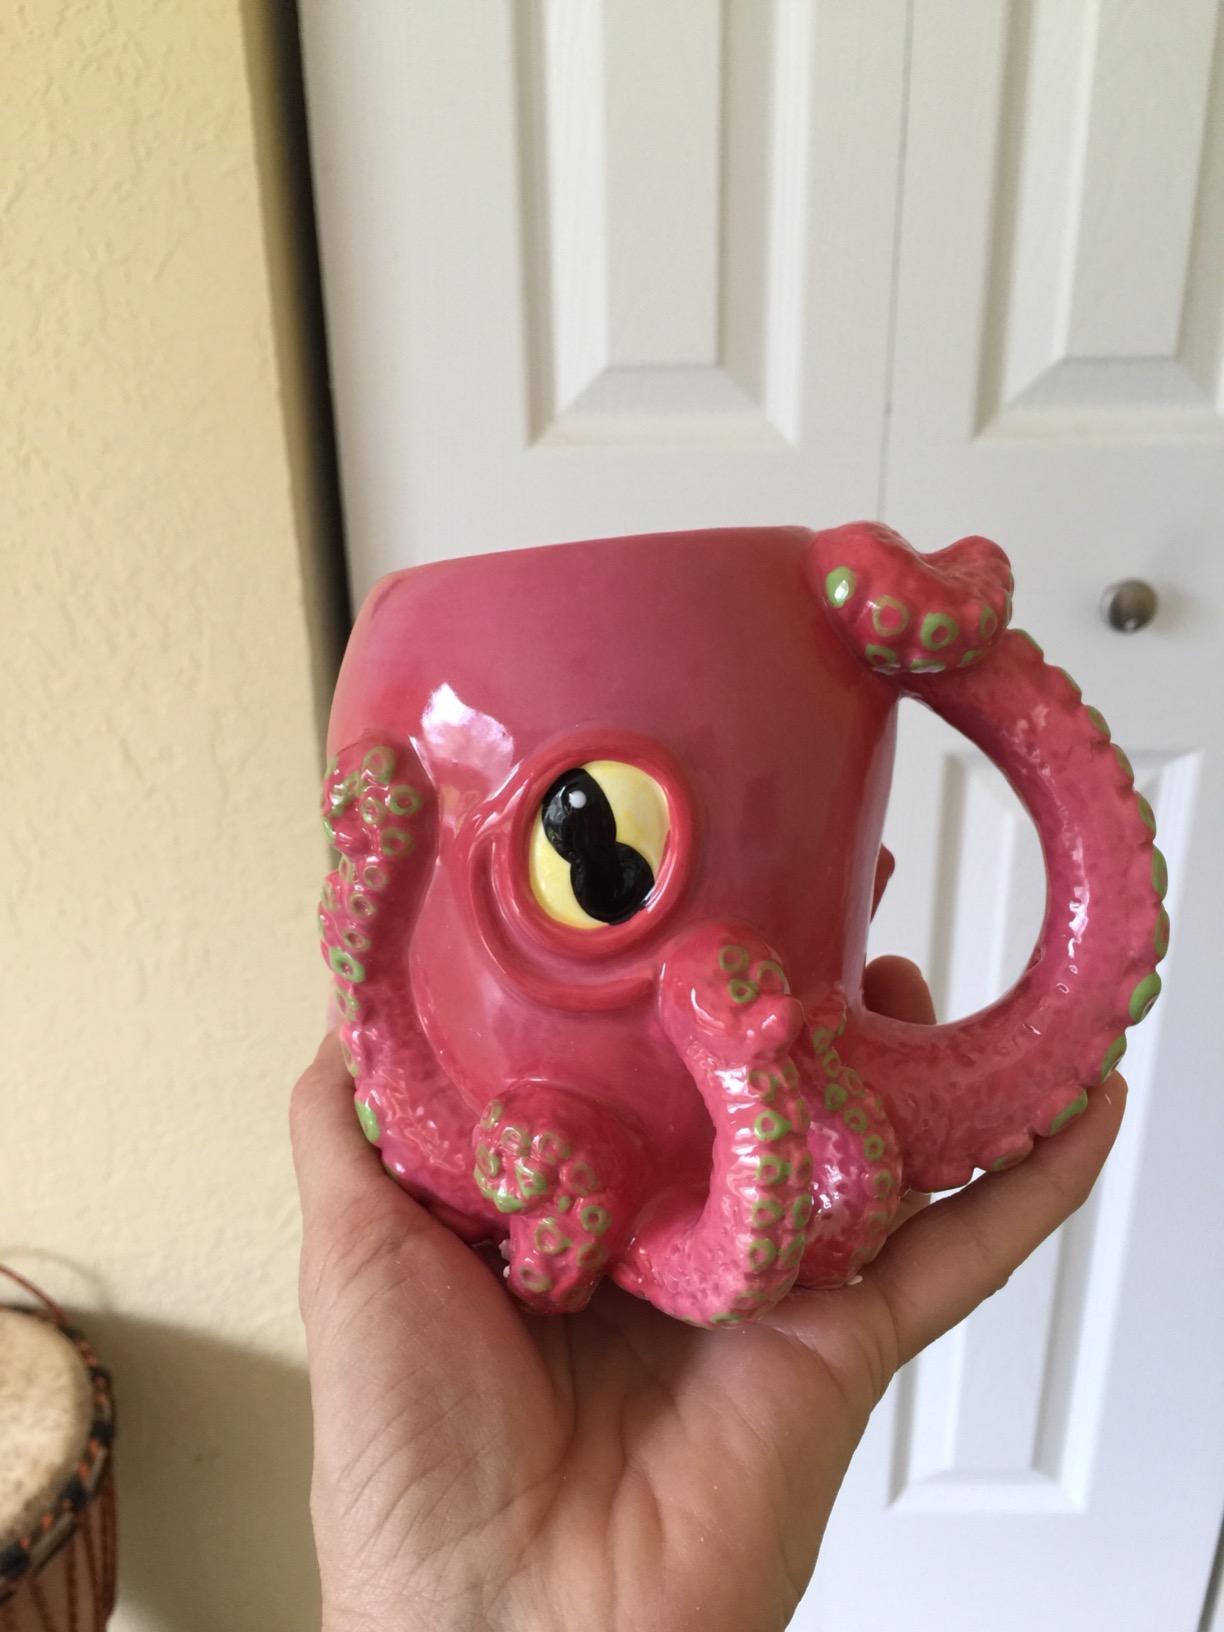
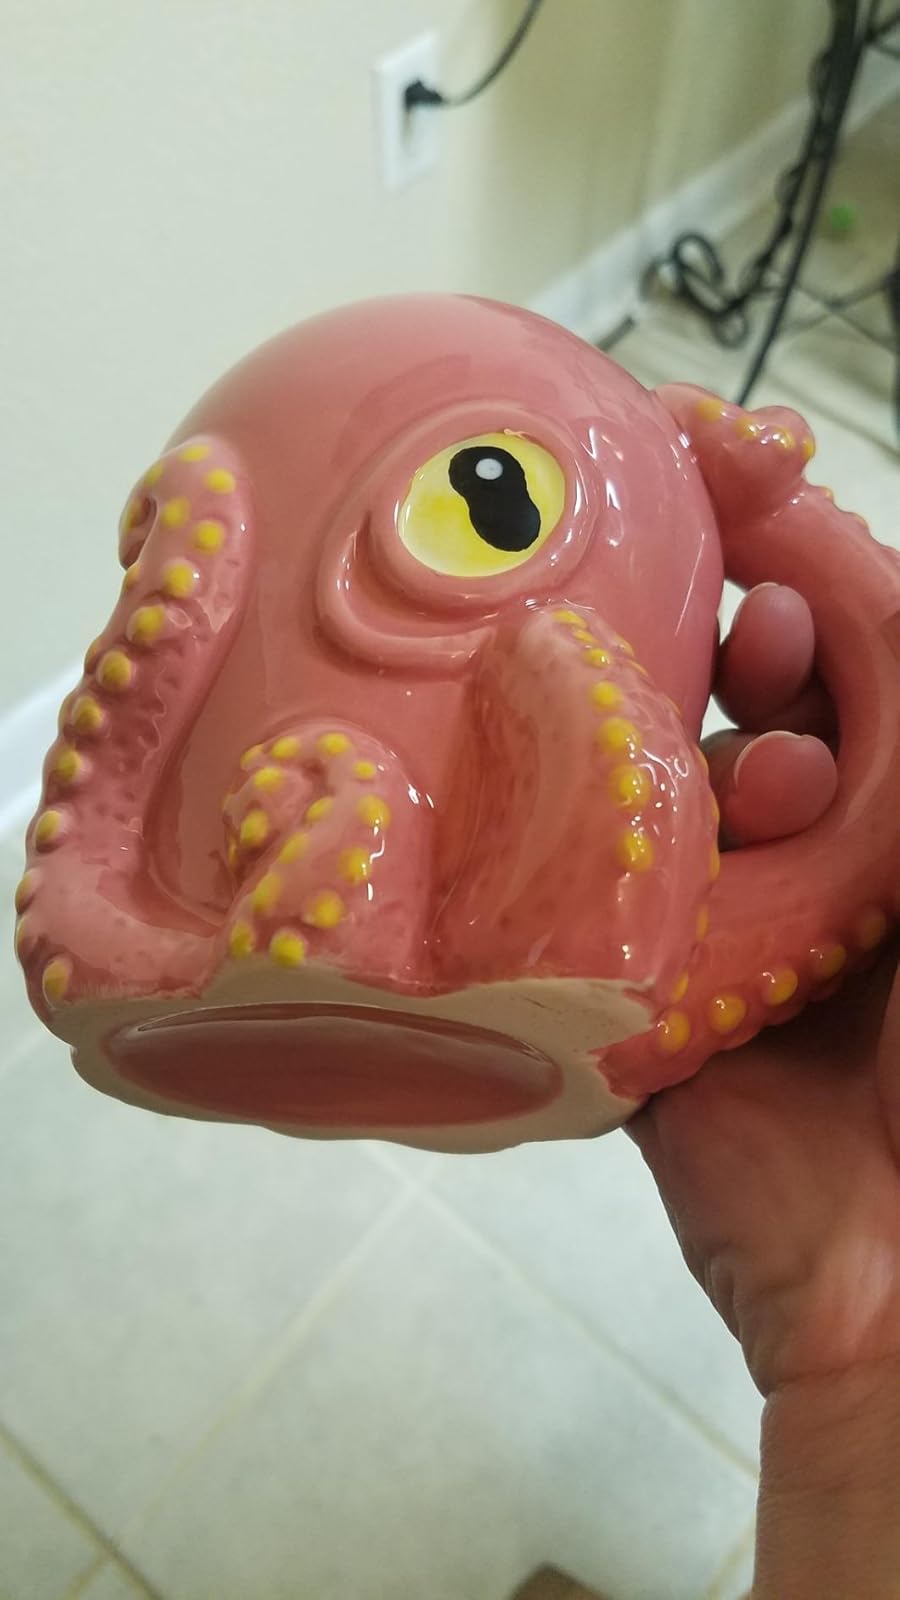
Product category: items_mug
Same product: yes